Sean Hayes (musician)

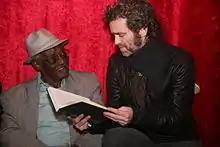
Sean Hayes and Moreese Bickham

In his twenty plus year career as a musician, Hayes has won acclaim from fans and critics alike and had his music featured in a variety of television shows, films, and commercials. Hayes' song "Rattlesnake Charm" was re-mixed by DJ Mark Farina, and also appears on the Stéphane Pompougnac compilation "Hôtel Costes, Vol. 8". His song "3 A.M." is featured on the soundtrack for the television show "Kyle XY", and his song "A Thousand Tiny Pieces", was covered by The Be Good Tanyas and the group Blame Sally, and has appeared on the television show "Brothers & Sisters." The song is also referenced in the Moth Radio Hour story as told by theoretical cosmologist Janna Levin. The HBO show Bored to Death featured his song "Fucked Me Right Up" on its second episode as well as on the soundtrack for the first season. This song was also featured in the German film "" (2011). His song "Turnaroundturnmeon" is part of "", an album curated by Natalie Portman to benefit the anti-poverty organization FINCA. Hayes was also featured singing the duet "Ballantines" with Aimee Mann, released on her album "Smilers". Hayes' song "Lucky Man" was used in the season four trailer for the show Rectify on the Sundance Channel.